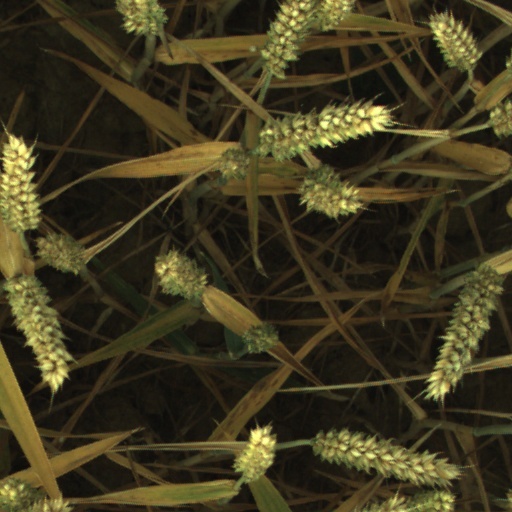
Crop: wheat